The Domination

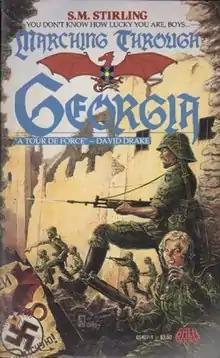
Cover image of first novel in the series

The Domination of the Draka (also called the Draka series or the Draka saga) is a dystopian science fiction alternate history series by American author S. M. Stirling.